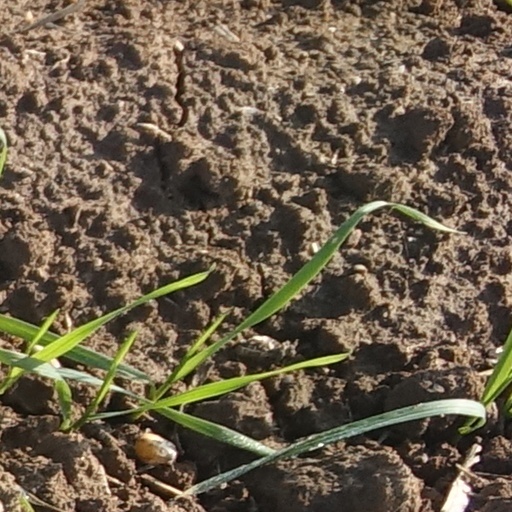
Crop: wheat